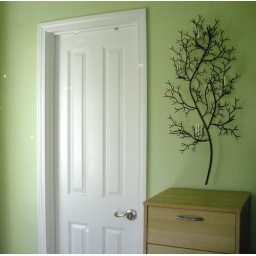
Flecks of light may or may not be from a disco ball hanging in the window. A girl never tells.